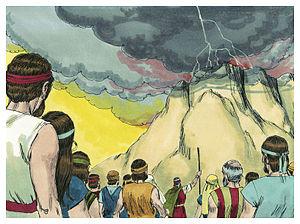
Illustration biblique du livre de la Exode chapitre 20 עברית: 20 האיור המקראי של change me! פרק हिन्दी: {{{hi}}} अध्याय change me! की पुस्तक की बाइबिल चित्रण Bahasa Indonesia: Ilustrasi Alkitab dari Kitab Keluaran pasal 20 Italiano: Illustrazione biblica del libro della change me! Capitolo 20 日本語: change me!20章の本の聖書の実例 Jawa: Ilustrasi Alkitab saking Kitab Pangentasan pasal 20 한국어: change me! 20 장 장부의 성경 그림 Bahasa Melayu: Ilustrasi Alkitab dari Kitab Keluaran pasal 20